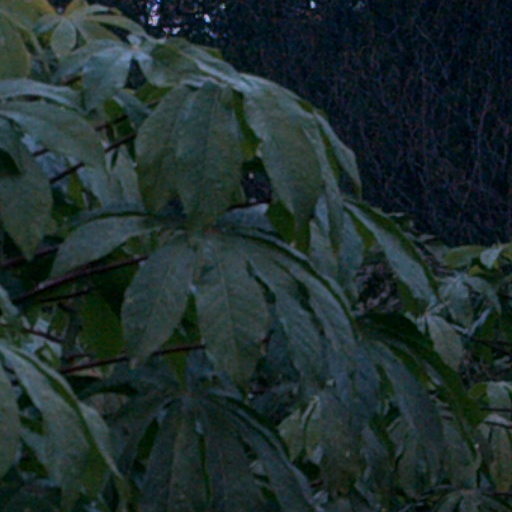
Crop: cassava